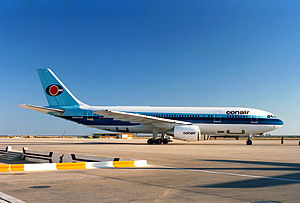
Conair / Historie
Conair Airbus A300, 1987
Conair of Scandinavia var et af tre store privatejede danske flyselskaber i 1960'erne til 1990'erne.